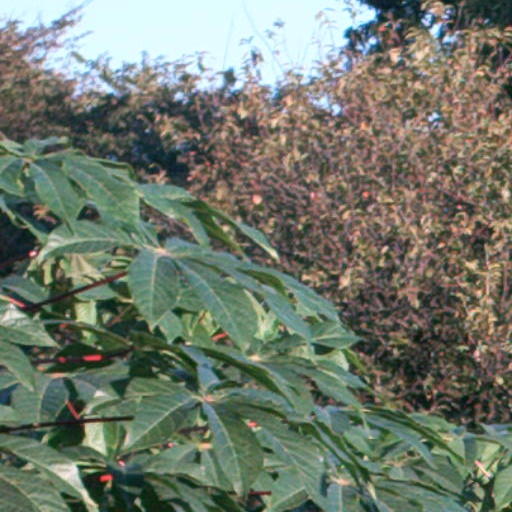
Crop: cassava